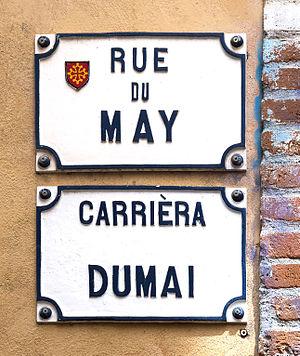
La rue du May, est une rue du centre historique de Toulouse, en France. Elle se trouve au cœur du quartier Capitole, dans le secteur 1 de la ville. Elle appartient au secteur sauvegardé de Toulouse.